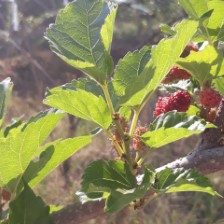
Variety: ChiangMai60